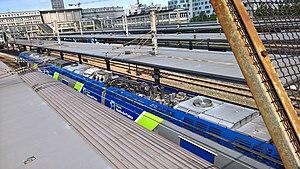
Toiture de la rame B 82605 SNCF en gare d'Amiens, vue depuis la passerelle de la rue Riollan
Les B 82500 sont des automoteurs de la SNCF, spécialisés au trafic TER. Ces matériels constituent la version bi-mode et bi-courant de l'autorail grande capacité de Bombardier, aussi nommée BGC ou Bibi. Ils ont été construits dans l'usine de Crespin.